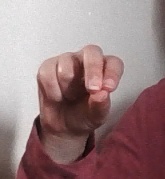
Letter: gaaf